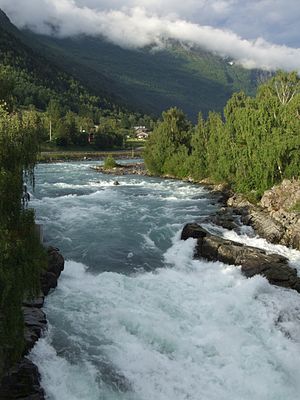
Elv
Bøvre i Lom, Oppland fylke.
Elv er den nordiske betegnelse for et større vandløb, som regel en flod eller å.